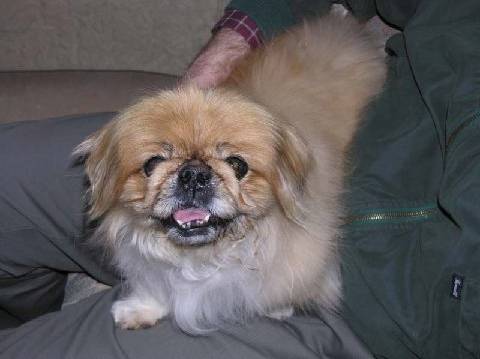
Label: dog